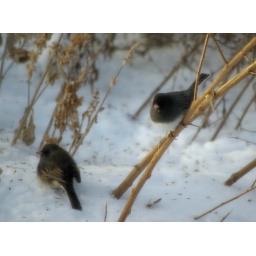
Another reason I don't cut down my dead flowers in the fall - the birds love the seeds! 012111